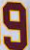
Number: 9